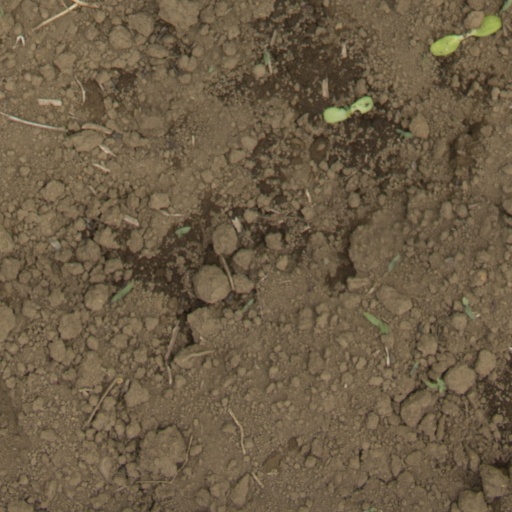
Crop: Jerusalem artichoke